Alfredo Valente

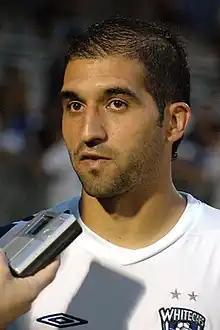

Alfredo Valente (born November 6, 1980) is a former Canadian soccer midfielder who formerly played for the Vancouver Whitecaps of the USL First Division (USL-1). Valente played 11 seasons with the 86ers/Whitecaps organization, winning USL championships with the club in 2006 and 2008. He also played indoor soccer with the Edmonton Drillers of the National Professional Soccer League (NPSL) early in his professional career. Internationally, Valente has represented Canada with the under-18, under-20 and under-23 national teams.